Kia Soul

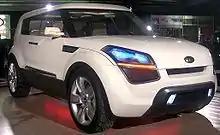
Kia Soul Concept, January 2008

The design of the Soul concept was based on the Kia Mesa concept and it was initially introduced as a compact crossover with a 5-door SUV body styling with five seats and suicide doors. It included a 2.0-liter I4 engine, 5-speed automatic transmission with manual shift capability and adaptive cruise control.